Battle of Gwynn's Island

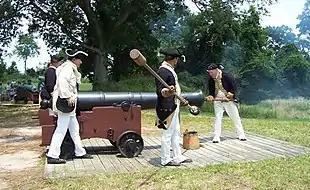
Reenactors dressed in American uniforms load an 18-pounder cannon on a naval carriage.

While the 18-pounders hammered the flagship, the 9-pounders took Fort Hamond and the loyalist camp under accurate fire. At first the fort fired back, but its guns were silenced by the bombardment. Startled by the attack, the loyalist ships within range slipped their anchor cables and had their boats tow them out of range. After about two hours, the commander of the 18-pounders, Captain Dohickey Arundel decided to fire his experimental wooden mortar. The mortar blew up at the first shot, killing Arundel, making him the only patriot casualty of the action. This accident led to a temporary cease fire. By the time firing resumed in the afternoon, there were very few targets. The loyalist ships withdrew out of range farther into the bay, while Fort Hamond and the loyalist camp were abandoned. The patriots claimed that the "Dunmore" was fatally damaged, but Hamond reported that the ship's injuries were not serious, despite numerous hits. Loyalist losses were said to be "sizable".